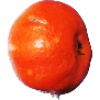
Label: Clementine 1